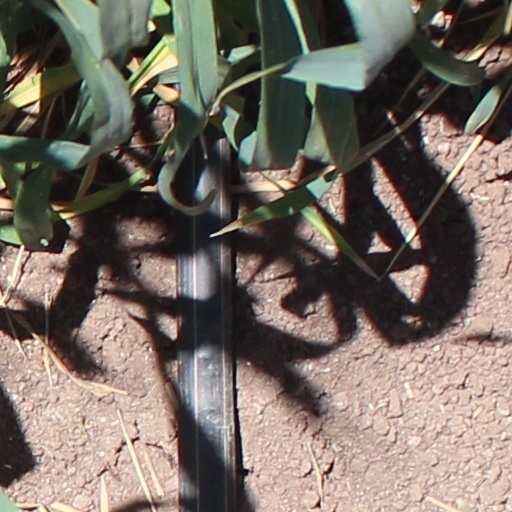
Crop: wheat